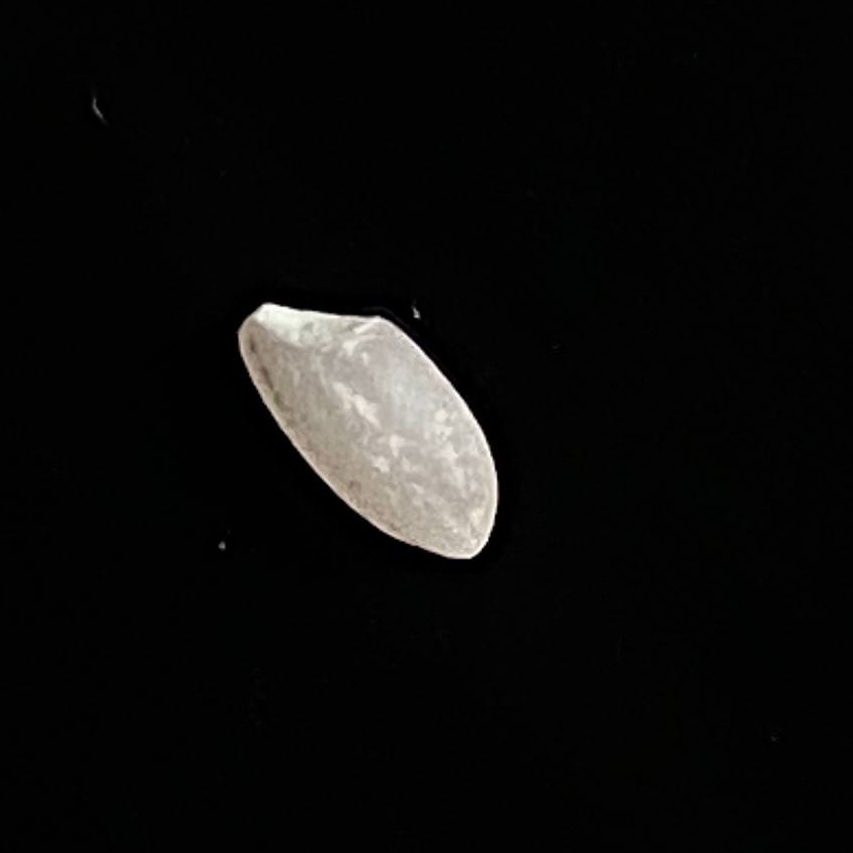
Rice variety: Chinigura_Polao